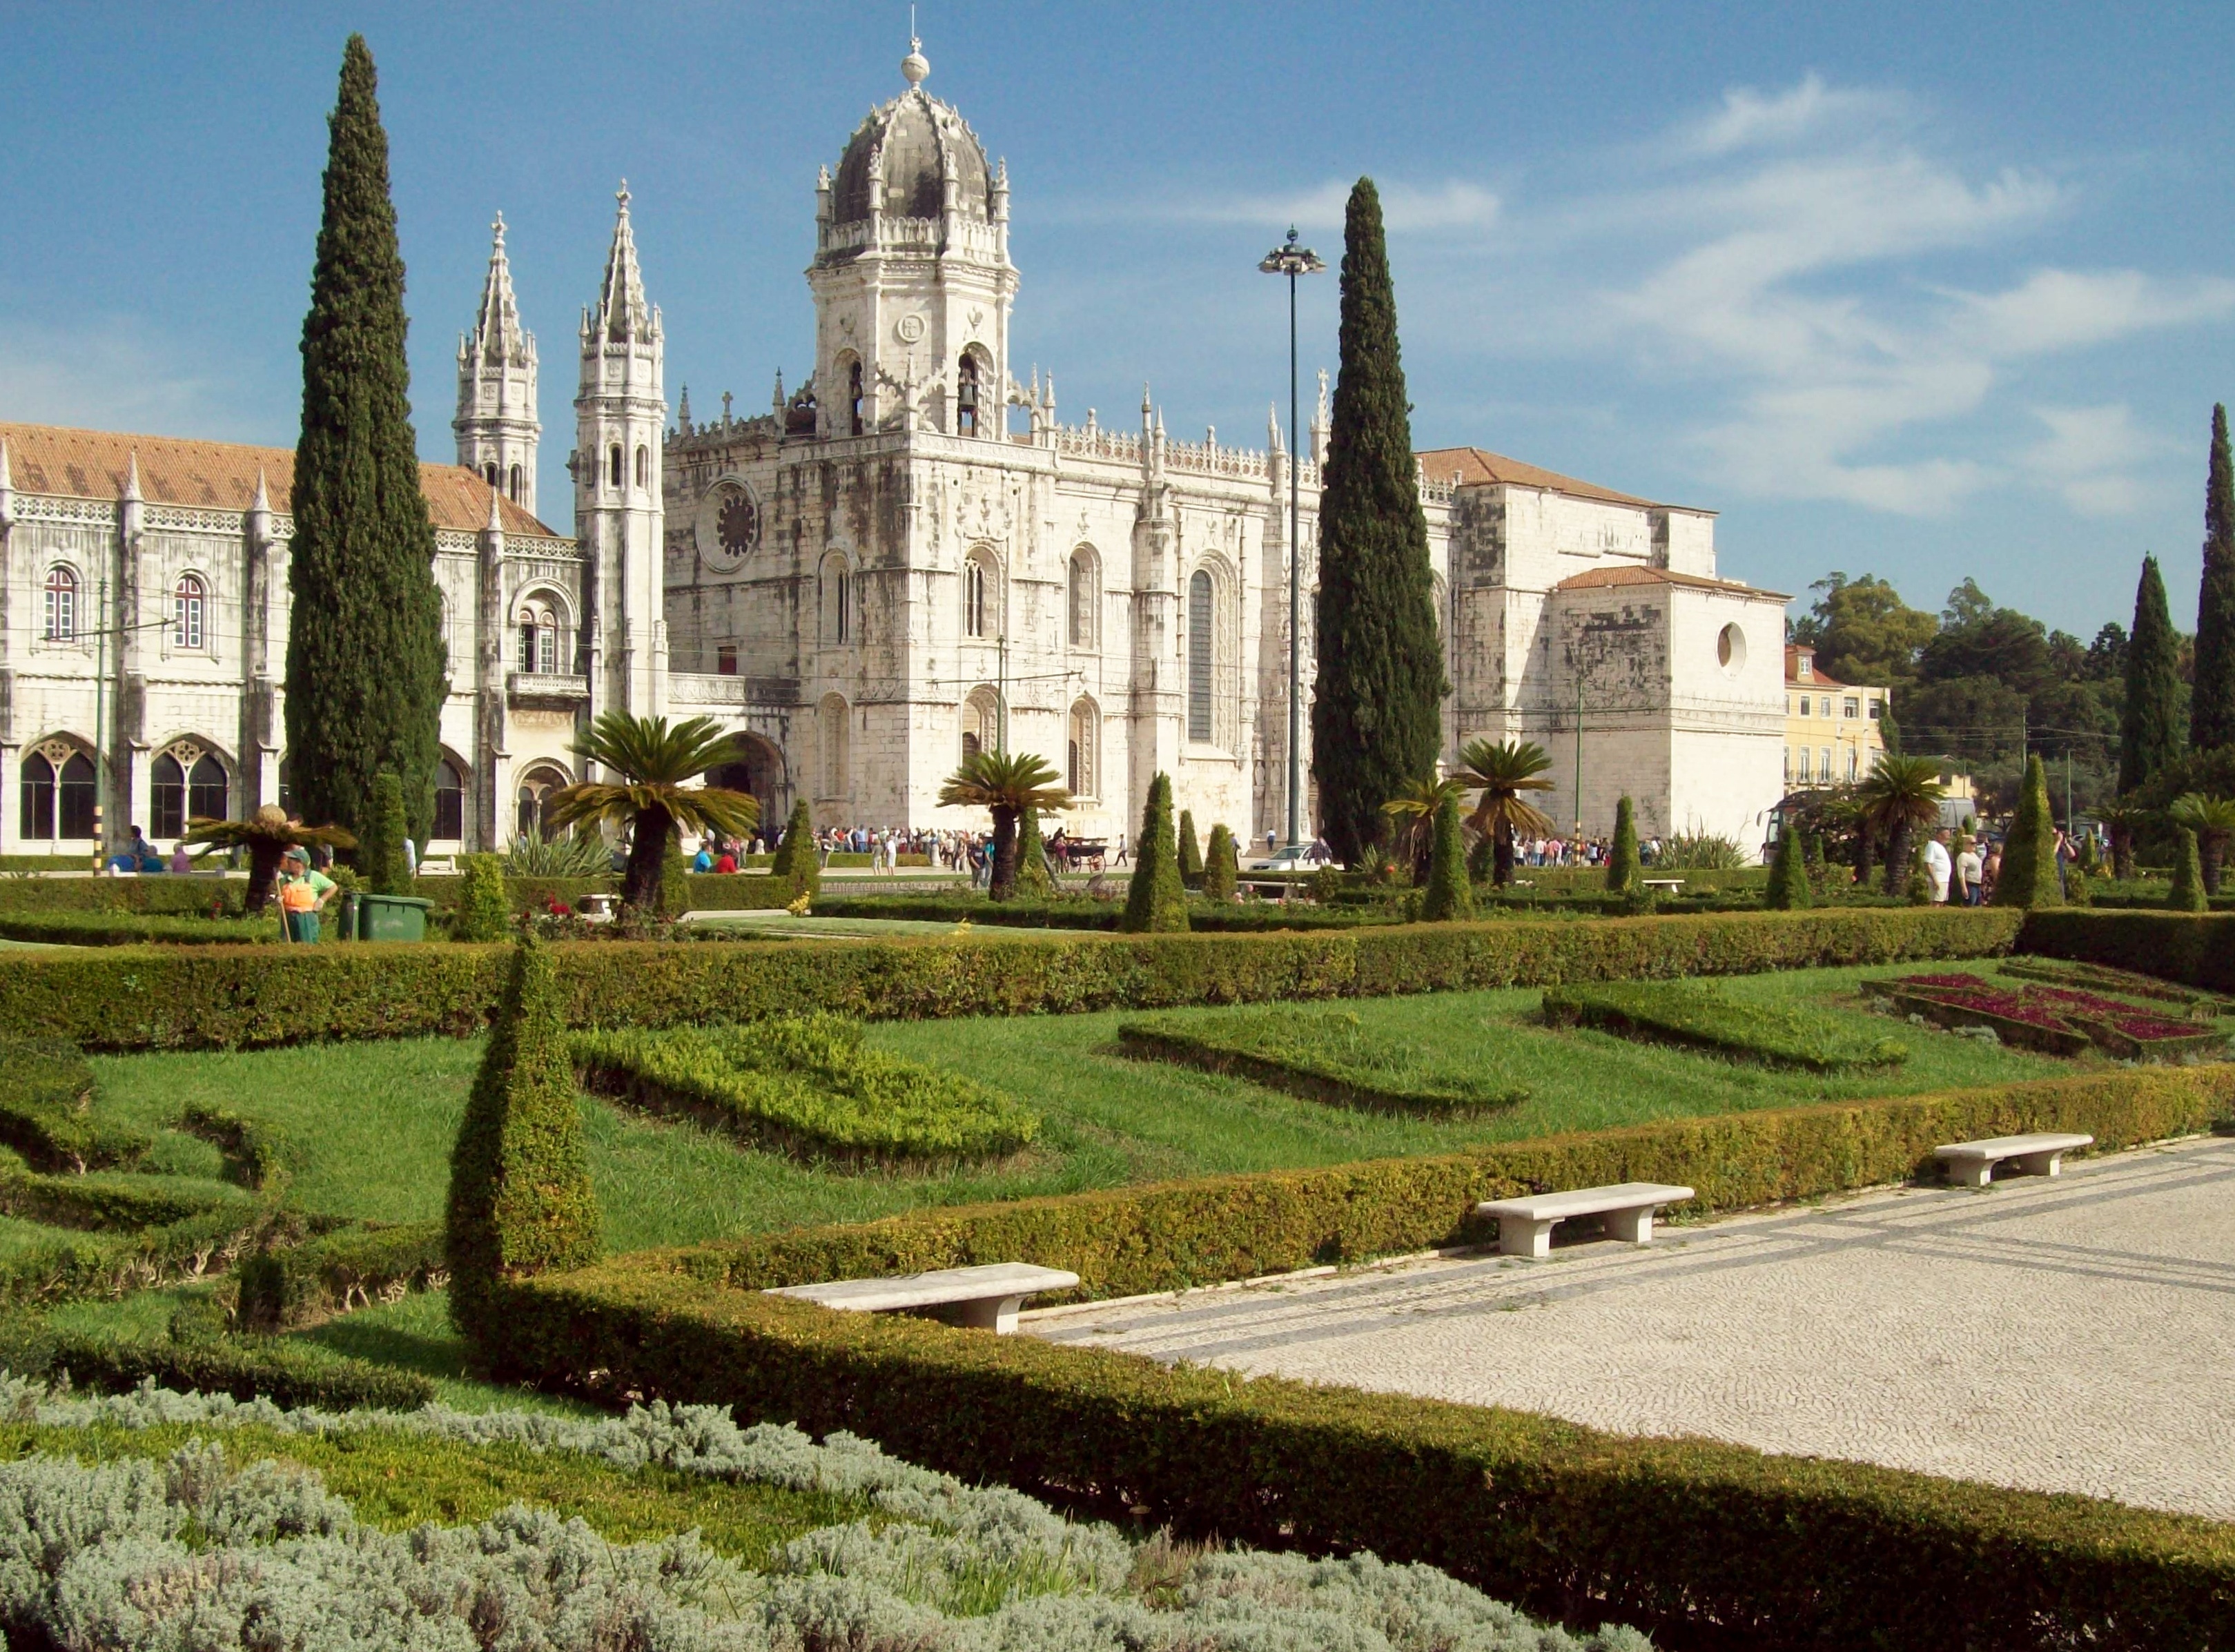
building, chateau, palace, europe, religion, castle, ancient, landmark, church, cathedral, historic, tourism, place of worship, buildings, monastery, portugal, culture, history, european, abbey, gardens, estate, lisbon, belem, tours, stately home, historic site